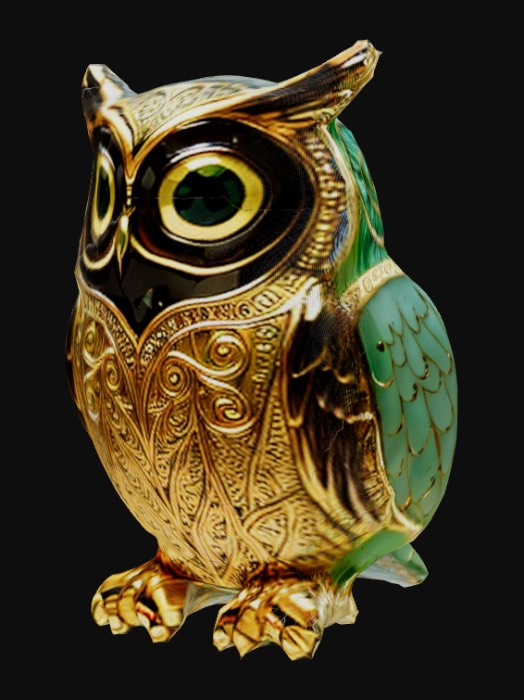
미적 점수 (1~10점): 8